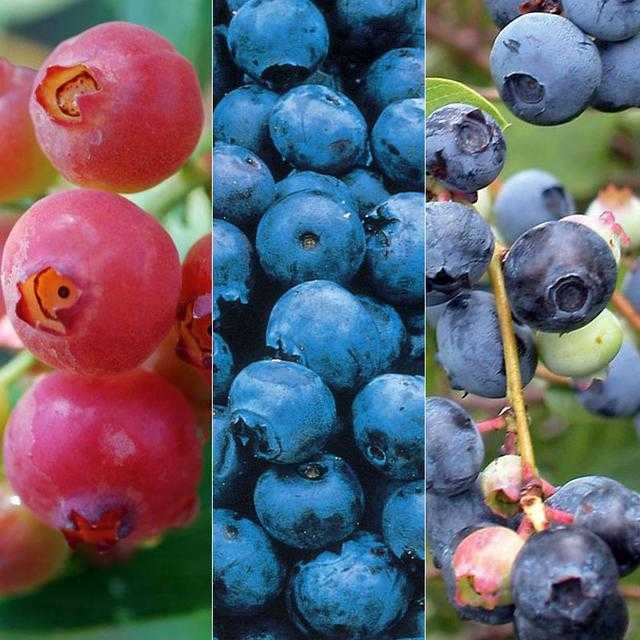
Label: Blueberry